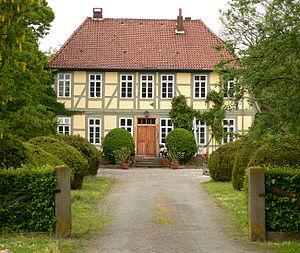
Gerhard Johann David von Scharnhorst est un général prussien. Avec le comte August von Gneisenau, il réforma de façon décisive l’armée prussienne en instituant notamment une armée de réserve, qui augmentait notablement l’effectif potentiellement mobilisable. Il abolit en 1807 les châtiments corporels dans l’armée.